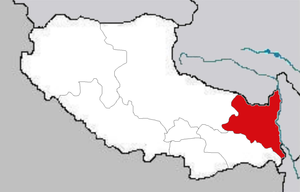
Chamdo, est une ville-préfecture située dans le Kham à l'Est de la Région autonome du Tibet. En 1999, sa population est d’environ 86 280 habitants. Sa zone urbaine, le District de Karuo, est la troisième de la région autonome du Tibet, après celles de Lhassa et Shigatsé. Elle est située à environ 480 km de Lhassa, la distance à parcourir par la route étant de 1 120 km ou 1 030 km. La ville se situe à une altitude de 3 230 mètres.